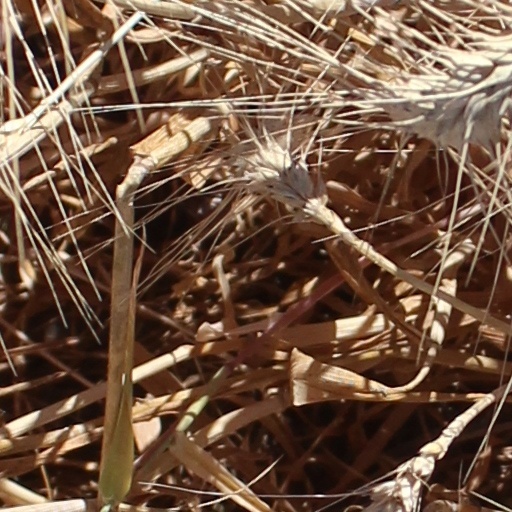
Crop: wheat